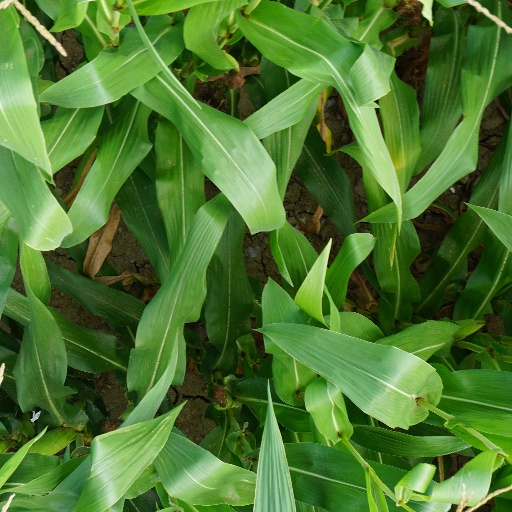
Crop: maize; corn